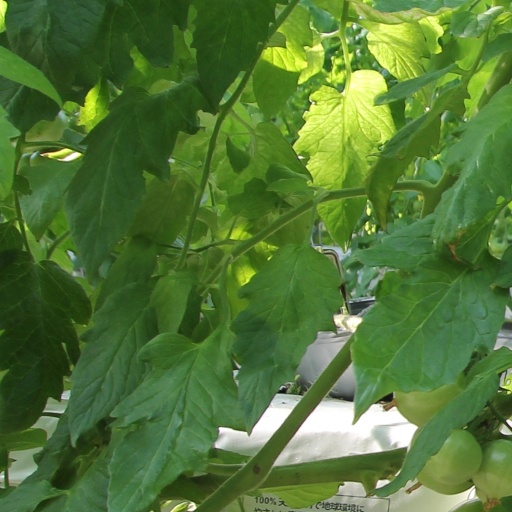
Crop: tomato